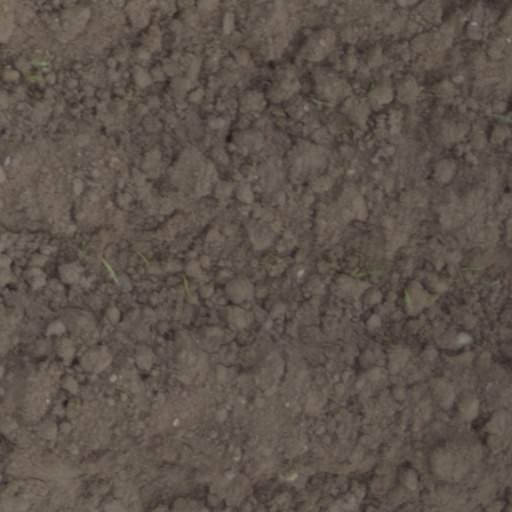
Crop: wheat